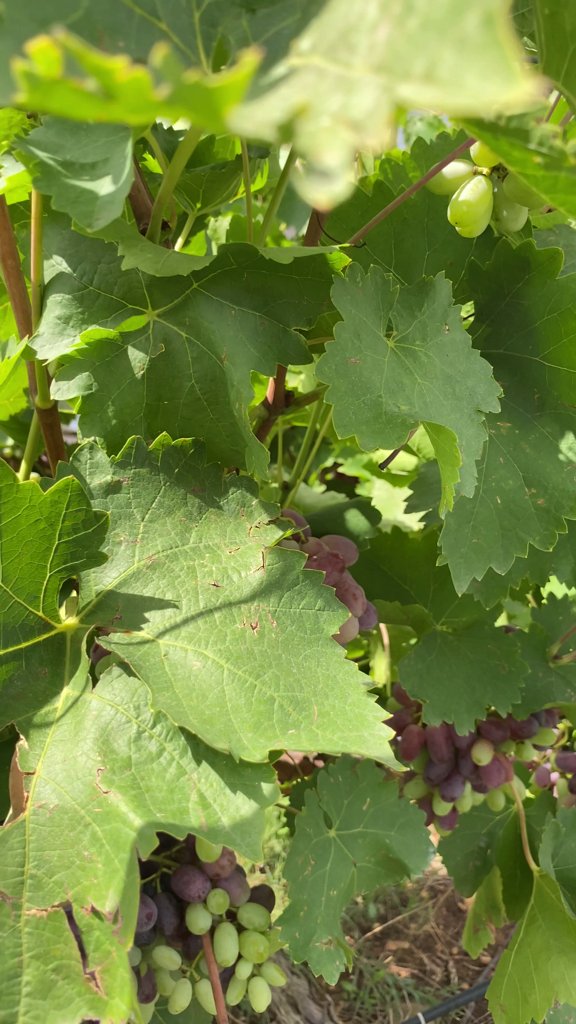
Berries visible: 74
Grape clusters: 4